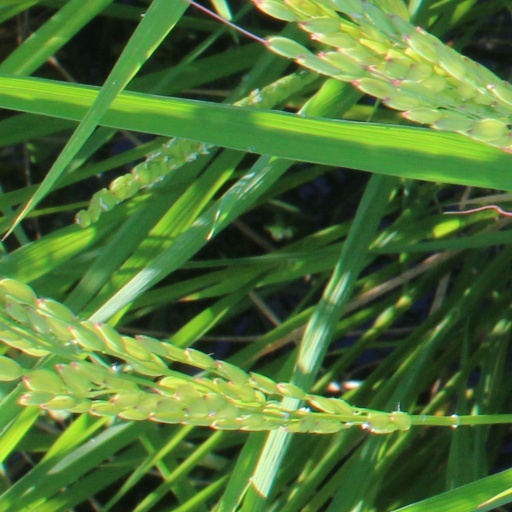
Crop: rice